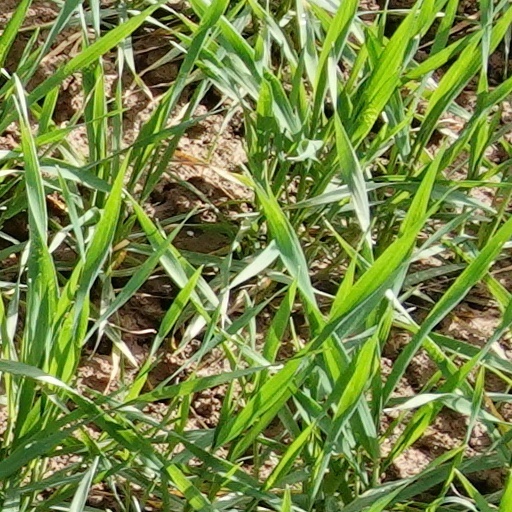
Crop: wheat